KHTI

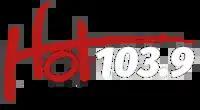
Previous logo

On December 22, 2015, at 7a.m., after playing "Snuff" by Slipknot, KCXX flipped to rhythmic hot AC as "Hot 103.9". The first song on "Hot" was "Time of Our Lives" by Pitbull. The station changed its call sign to KHTI on the same day as the flip.